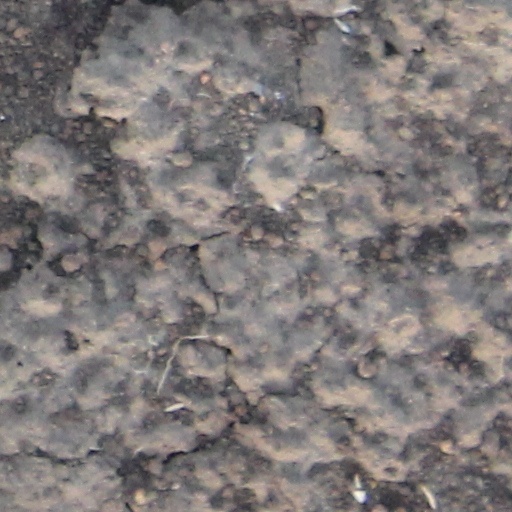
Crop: wheat